Baltic Sea cruiseferries

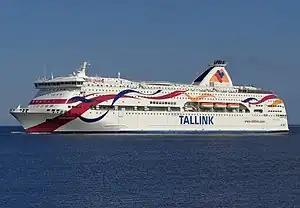
underway

When the main selling point of the cruiseferries in the 1960s was fast and cheap passage over the sea, this was overshadowed by relaxed entertainment on board in the 1970s. This was influenced by the 24-hour rule which had come into force in Finland at the turn of the decade: a trip abroad had to last at least 24 hours before the passengers had the right to bring tax-free alcohol and tobacco bought on board to Finland. So the ferries started trafficking from Helsinki to Stockholm in 1972 to lengthen a two-way trip to over 24 hours. The first ferries to depart from Helsinki were Silja Line's MS "Aallotar" and MS "Svea Regina", and in 1974 Viking Line brought their own ships to the route, the German-built "Viking 5" and the Canadian-bought 1967 ship "Viking 6". At the same time, conference trips among corporations and organisations became a new business for the ferries: the 1975 Silja Line ships MS "Svea Corona" and MS "Wellamo" on the Helsinki route had conference rooms for 150 people.